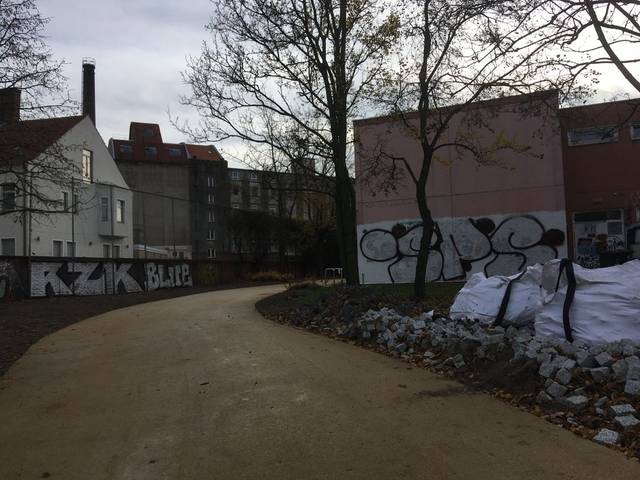
Region: Germany
Coordinates: 52.526, 13.319